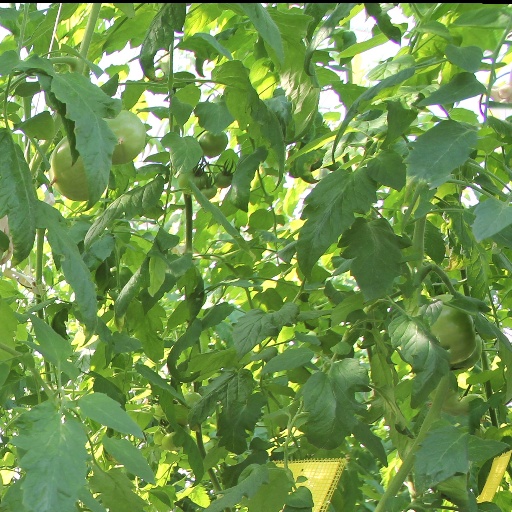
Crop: tomato